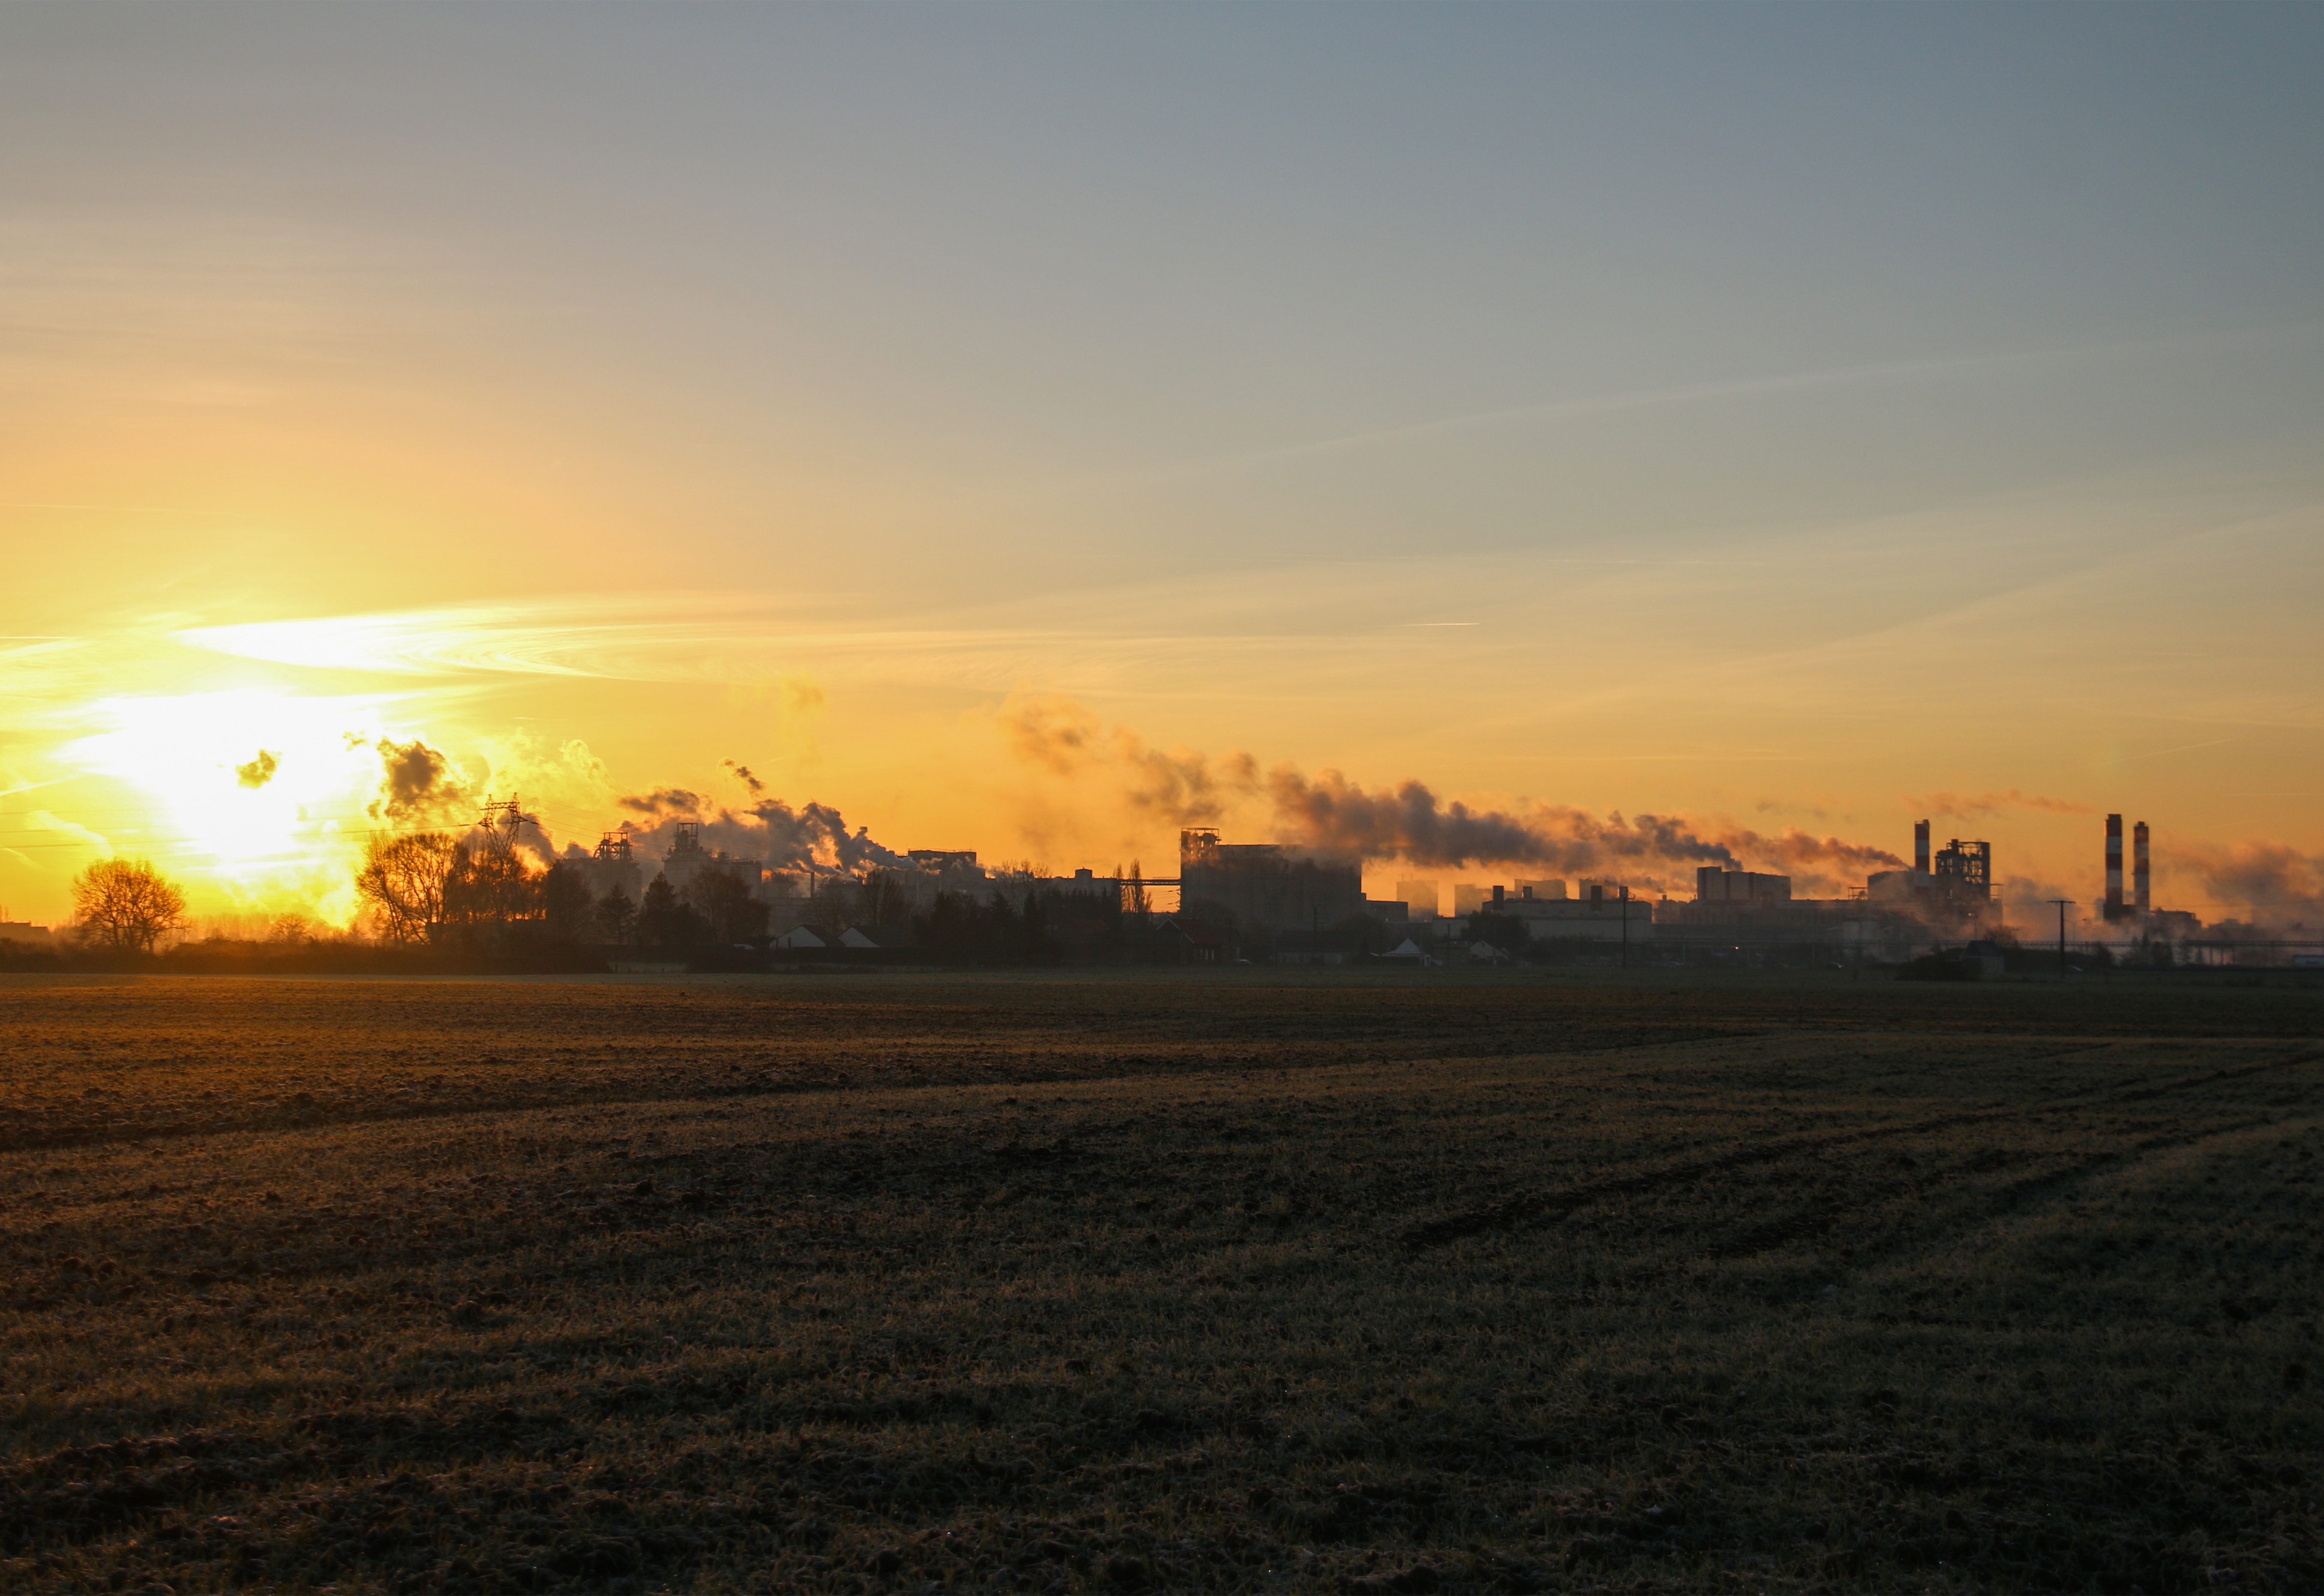
landscape, horizon, cloud, sky, sun, sunrise, sunset, field, prairie, sunlight, morning, hill, dawn, dusk, evening, factory, agriculture, plain, afterglow, rural area, atmospheric phenomenon